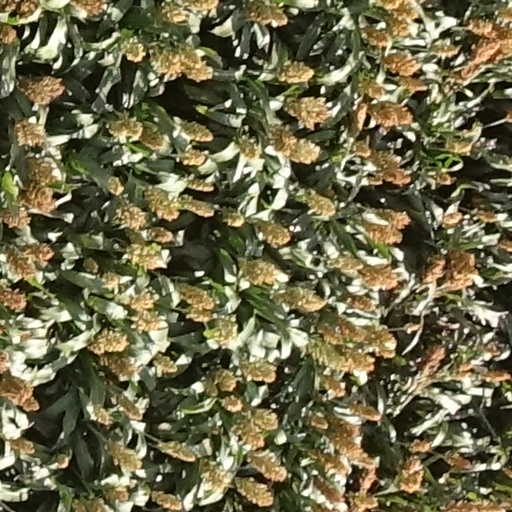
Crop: sorghum